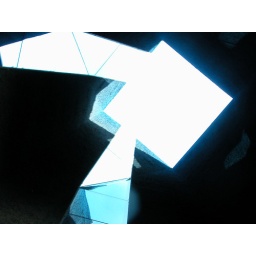
square sections of light overexposed in the roof o Herzog &amp;amp; de Meuron building in Barcelona Forum